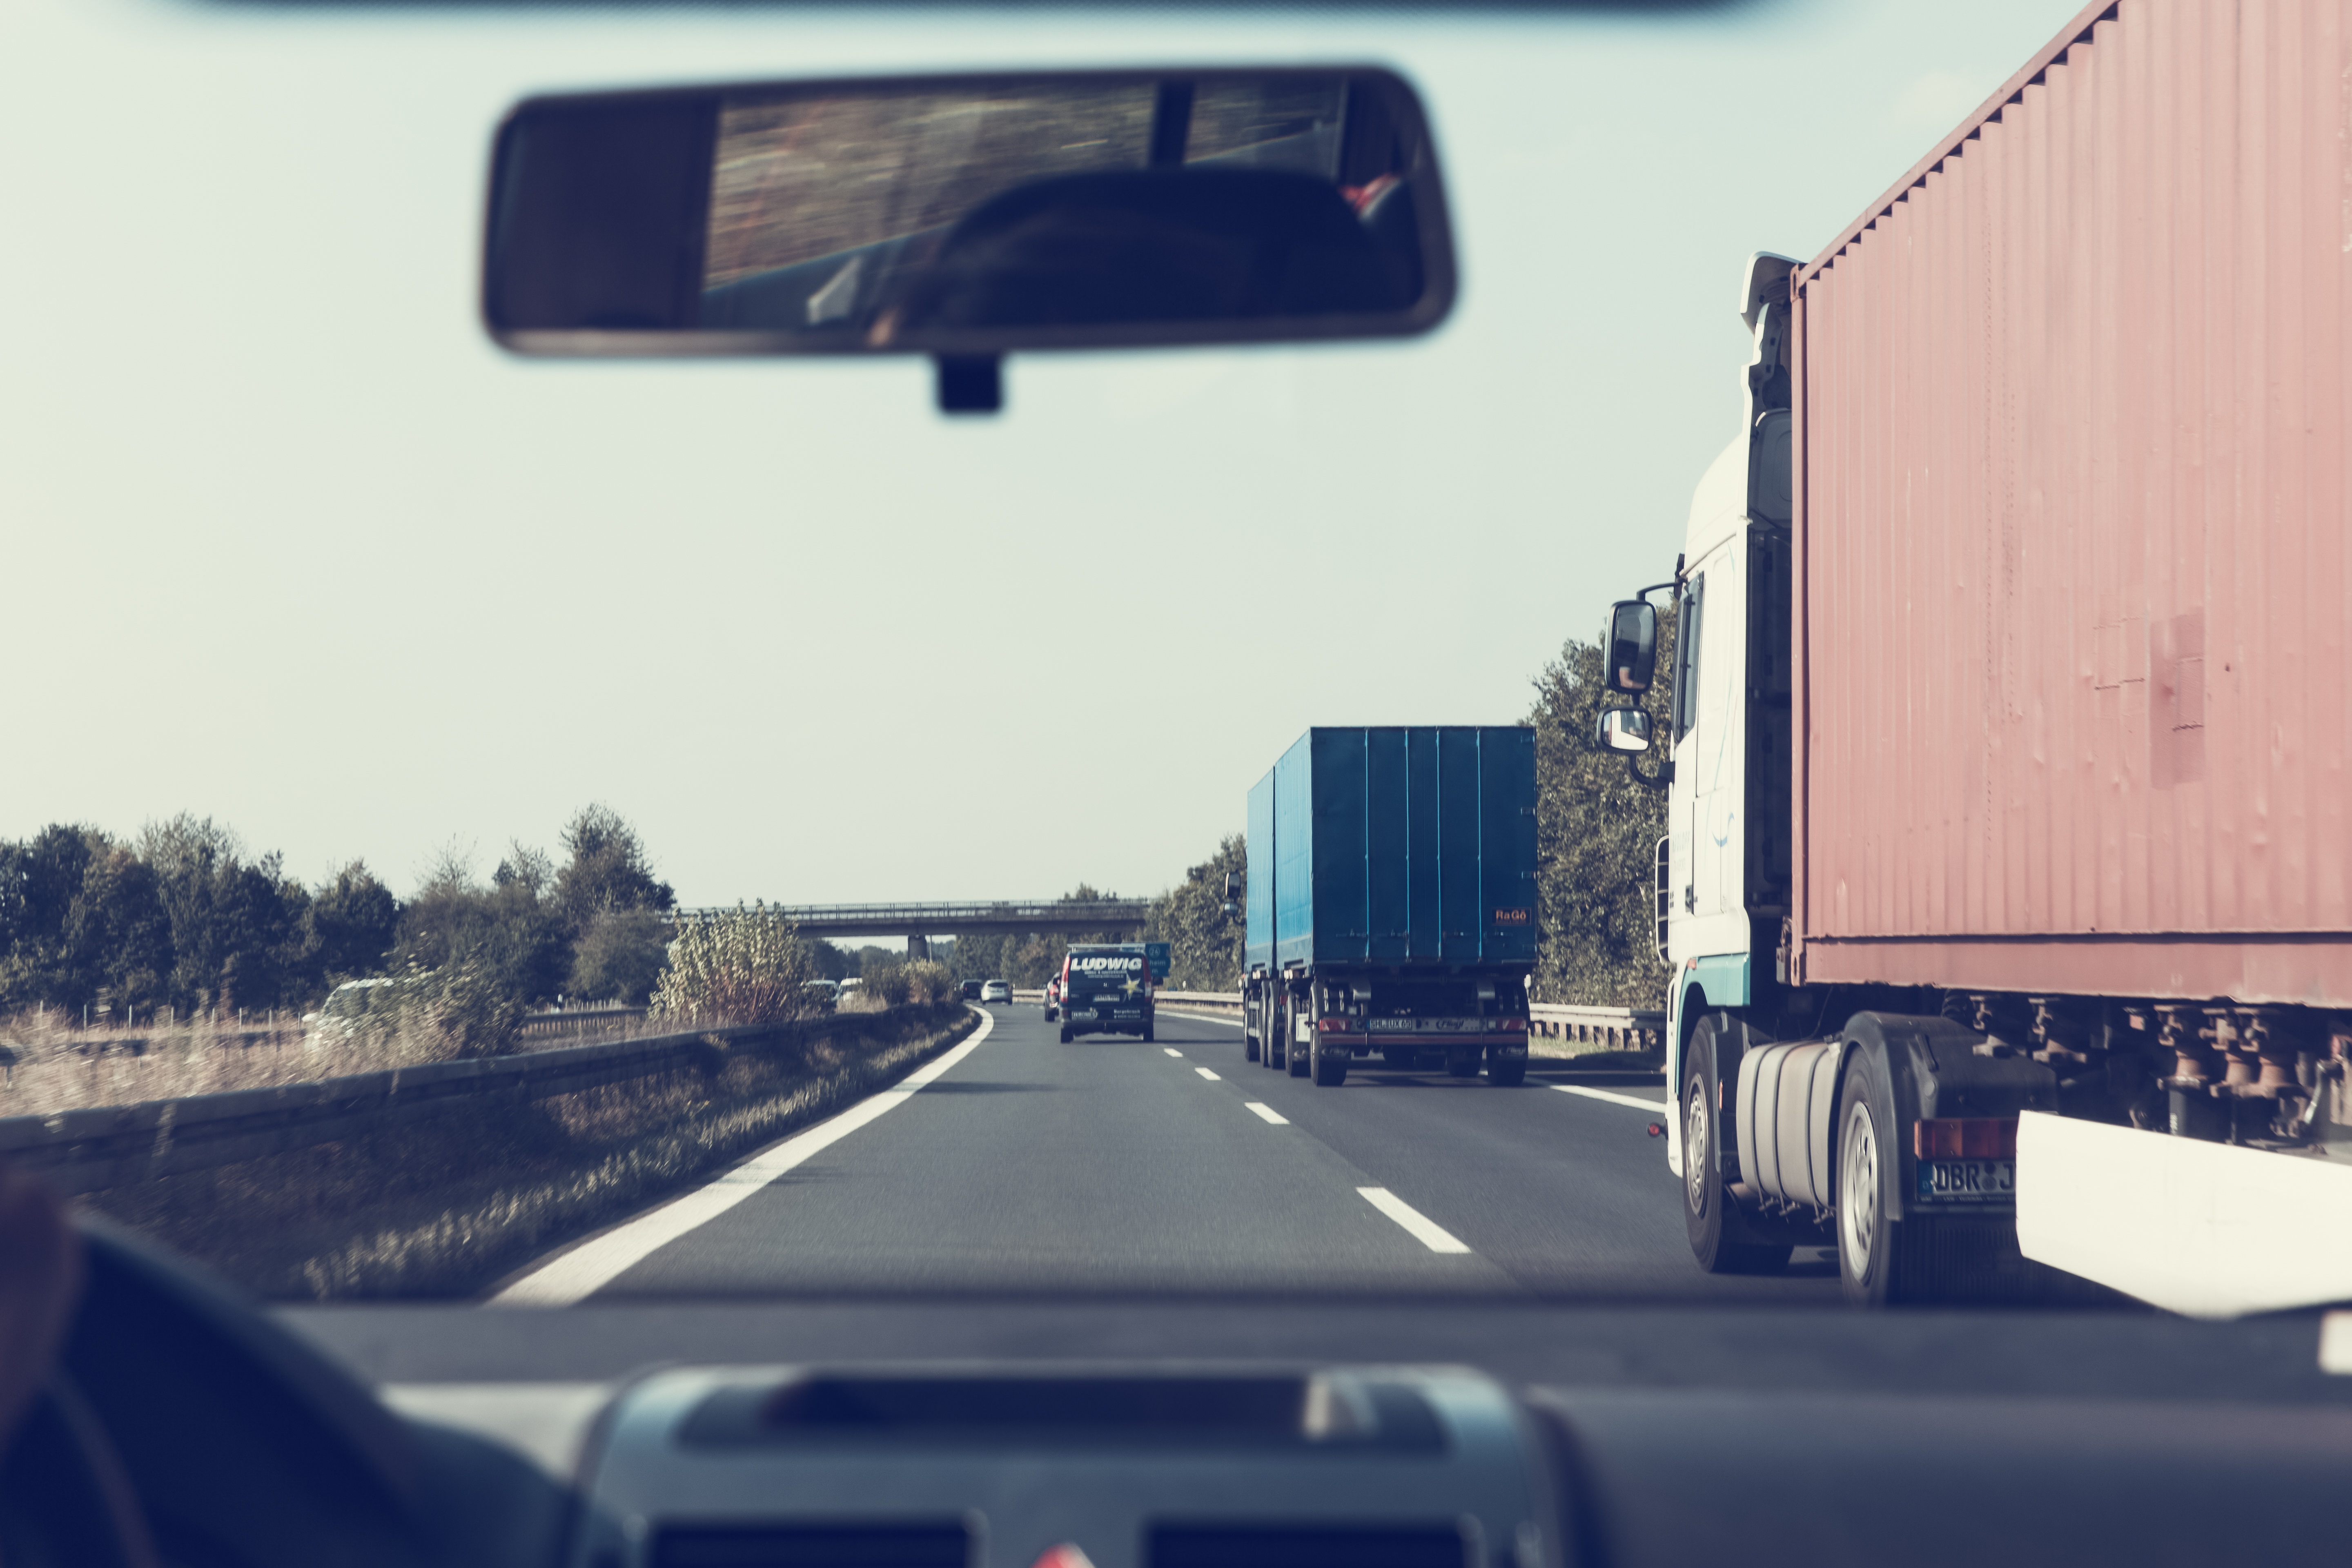
snow, road, traffic, street, highway, driving, train, asphalt, transit, transport, truck, toll, vehicle, italy, blue, speed, lane, public transport, austria, roadway, container, infrastructure, lanes, burner, pkw, vehicles, logistics, remote traffic, commercial vehicle, transport of goods, movement of goods, long distance haulage, crash barriers, brenner motorway